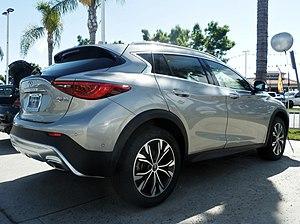
L'Infiniti Q30 est une automobile compacte construite par Infiniti, filiale haut de gamme de Renault-Nissan-Mitsubishi. Elle a été dévoilée au Salon de Francfort 2015 et sa production a débuté dans la foulée.
L'Infiniti QX30 est un SUV premium produit par Infiniti en 2016 dont son concept dévoilé au Salon de Genève 2015 préfigurait sa version définitive. Il concurrence les BMW X1 et Audi Q3 et repose sur la plate-forme de la Mercedes-Benz Classe GLA et de la compacte Infiniti Q30.